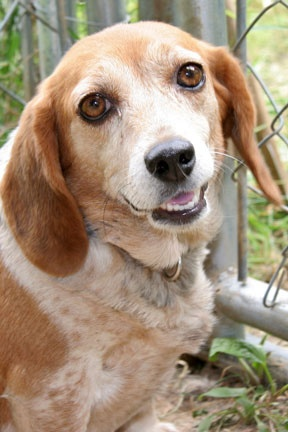
this is a dog smiling at the camera
A beagle dog looking innocent standing by a fence.
An orange and white old dog looking at the camera.
Dog showing smile on face sitting next to chain linked fence.
a dog standing at a gate wanting to get out of the fence